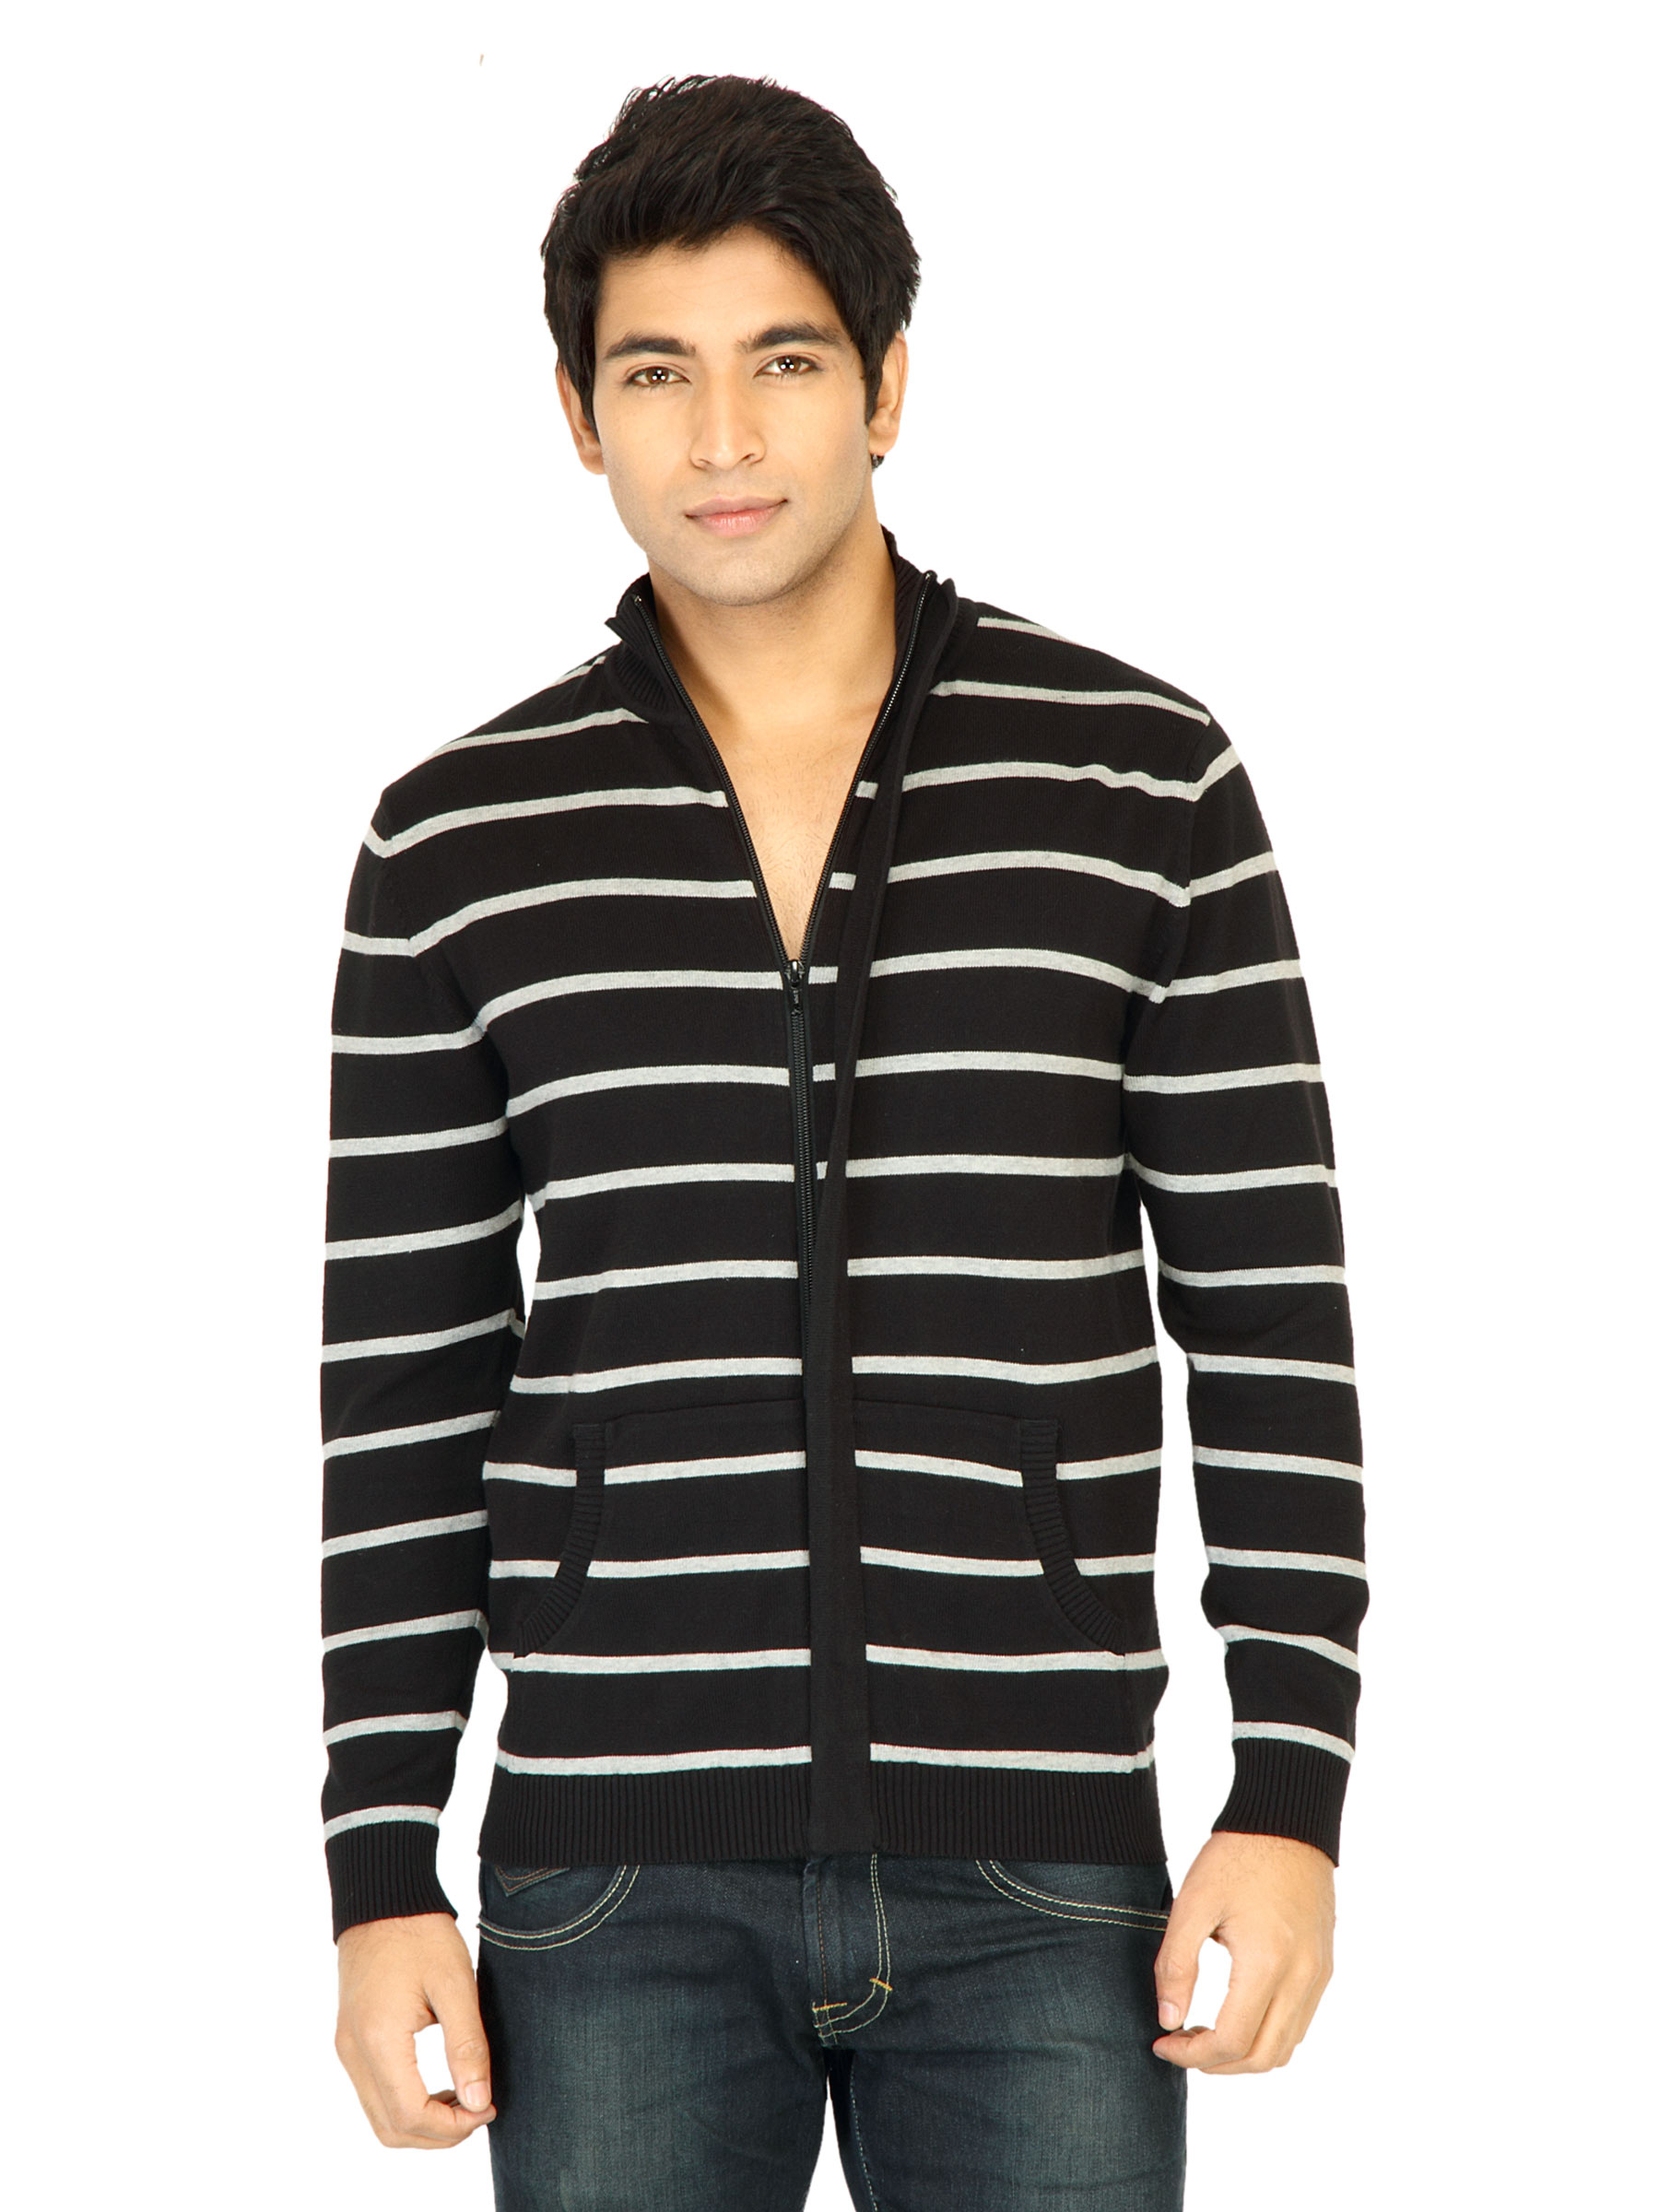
Turtle Stripes Men Black Sweaters
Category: Apparel / Topwear / Sweaters
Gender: Men
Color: Black
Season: Fall 2011
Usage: Casual